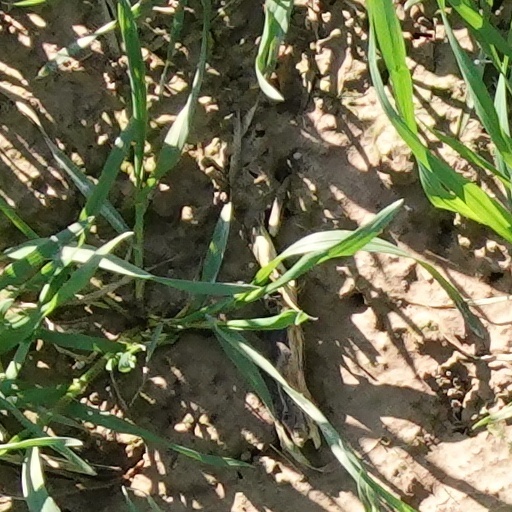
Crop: wheat